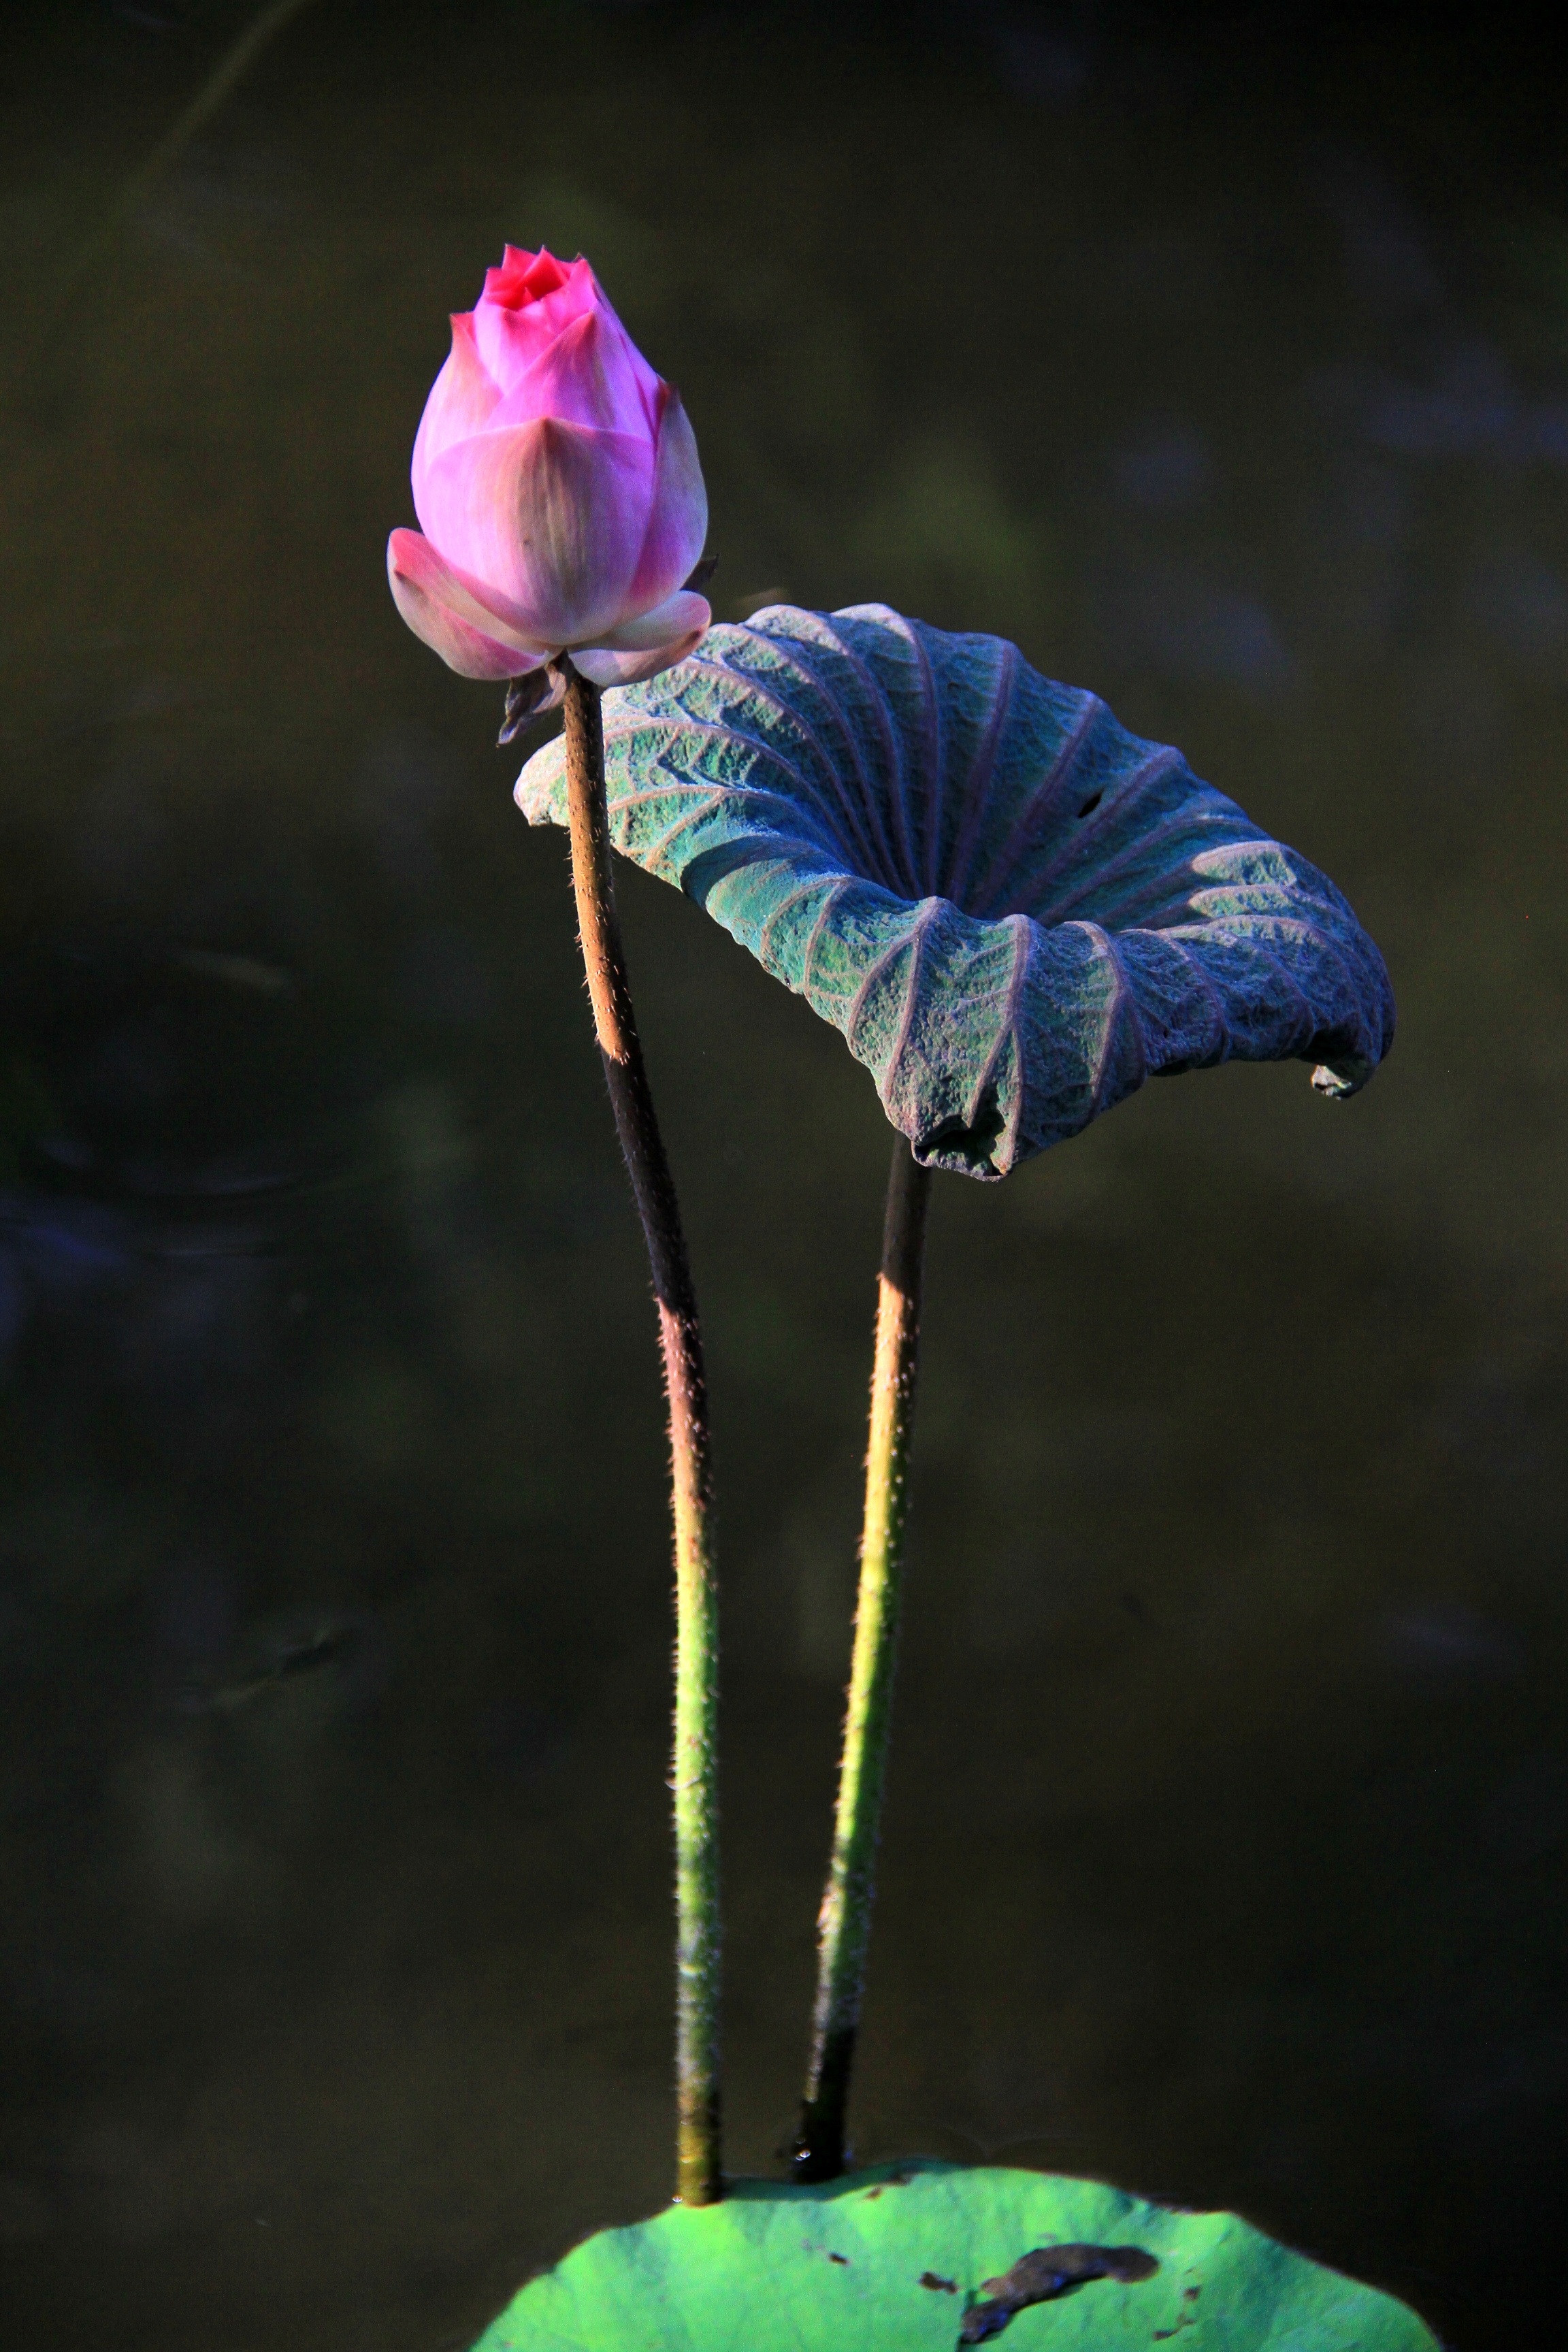
water, nature, plant, photography, leaf, flower, petal, green, color, buddhism, blue, flora, close up, stand, eye, lotus, bud, lotus leaf, macro photography, mein, flowering plant, flowers and plants, artistic conception, plant stem, land plant